Kalisz

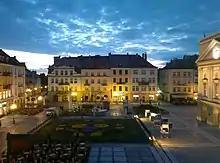
Market Square at dusk

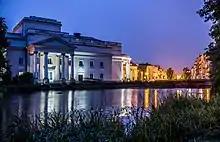
Wojciech Bogusławski Theatre in Kalisz

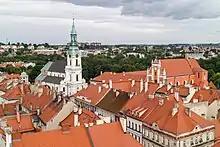
Old Town with the Collegiate Basilica of the Assumption of the Blessed Virgin Mary on the left

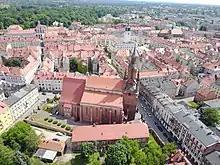
Saint Nicholas Cathedral in the Old Town

There are 19 Catholic churches, five Protestant churches, and one Eastern Orthodox church in Kalisz. The city contains the Cathedral of St. Nicholas. Synagogues were built in Kalisz beginning in 1698, and a New Synagogue was built in 1879. Before World War II there were 25,000 Jews in Kalisz, but most of them were murdered by Germans in the Holocaust in Poland and by the summer of 1942 the Jewish community in Kalisz was entirely destroyed.